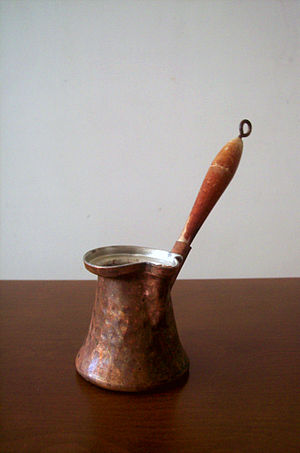
Cezve
En Cezve
Cezve er navnet på en lille kande, som man bruger til at lave tyrkisk kaffe på. Den tyrkiske cezve bliver i Grækenland brugt under betegnelsen briki.